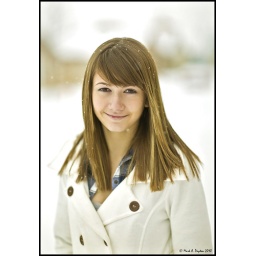
April standing out in front of the house wearing her favorite jacket....... getting ready to go eat Thanksgiving dinner.